Hartpury University R.F.C.

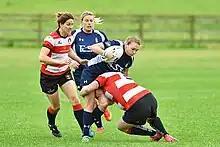
Women's rugby: Hartpury v Royal Navy match, May 2017

Starting in the eleventh tier of the league pyramid, Hartpury lost its first–ever match in the Gloucester Three North league. That was the last time that the club lost a league match until 2009, when they lost to Thornbury after four consecutive promotions, an EDF Junior Vase and an EDF Senior Vase. That setback did not prevent Hartpury from gaining further promotions to National League 1. During this time the team both the Level Six Champions Cup and EDF Intermediate Cup at Twickenham. In the 2016–17 season, their third at Level 3, Hartpury created history in winning National League 1 with a 100% record — winning all thirty of their fixtures and only twice failing to secure a four-try bonus point.